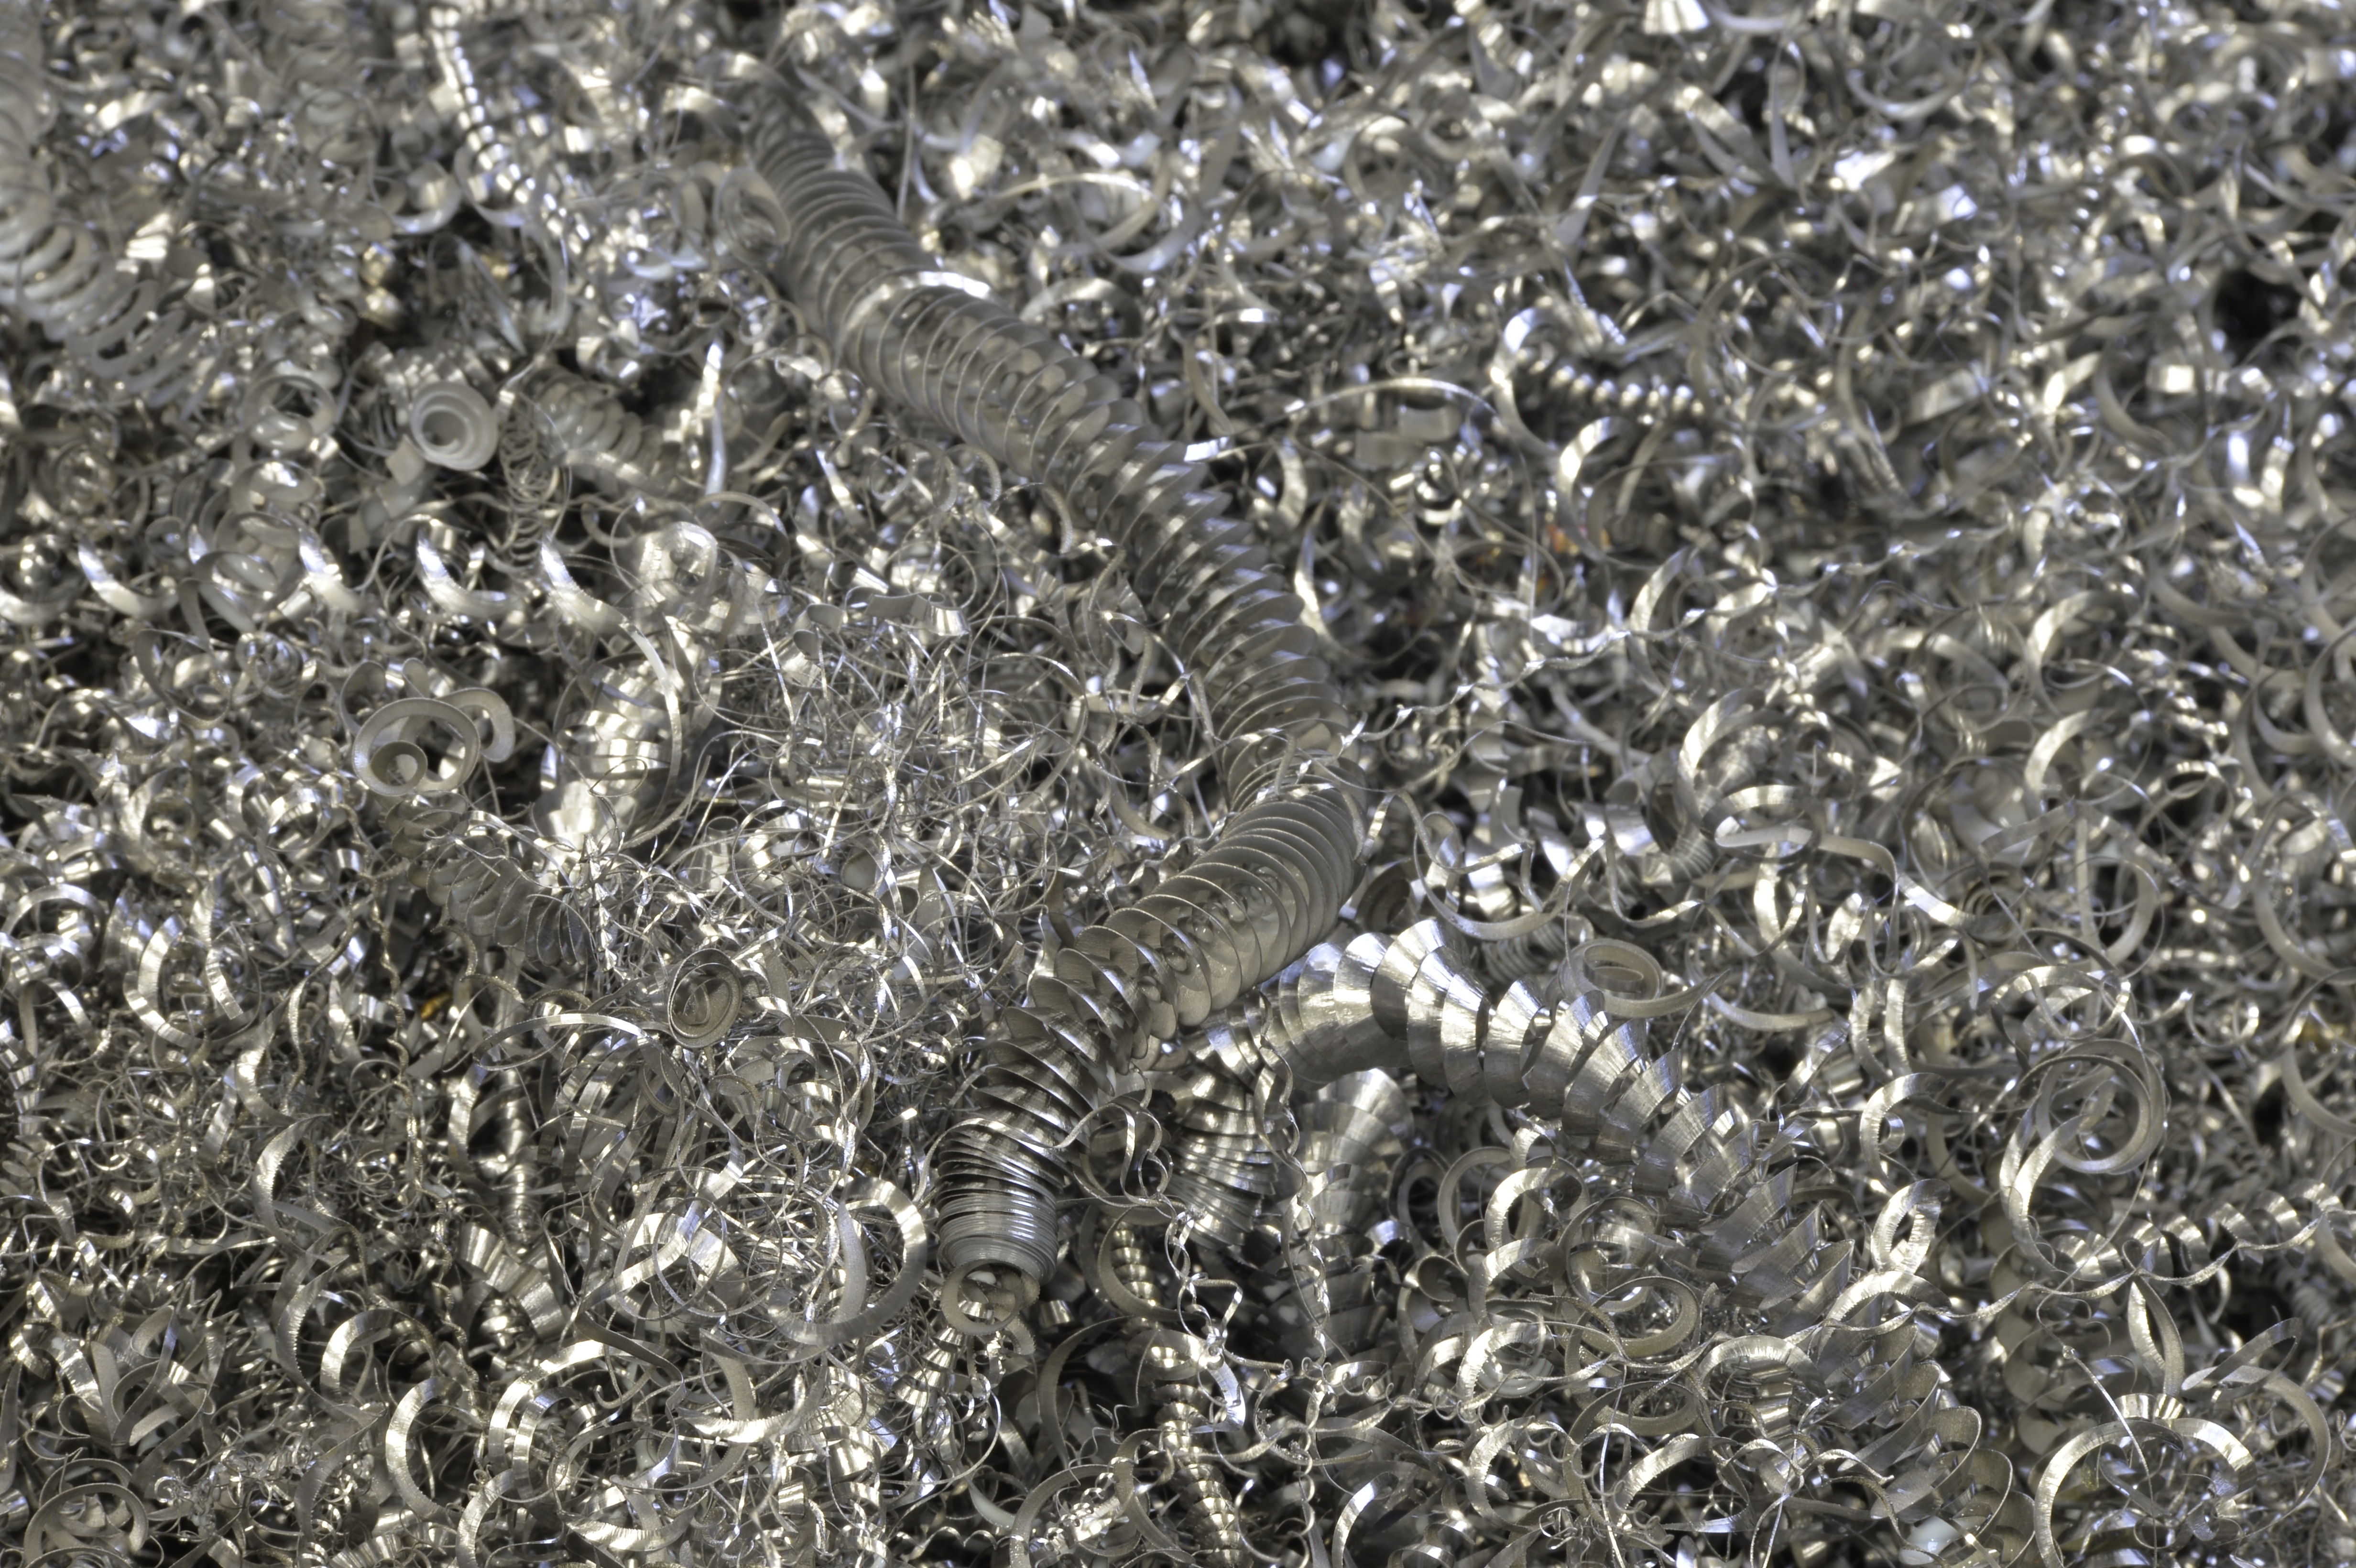
frost, steel, ice, pattern, metal, industry, material, waste, iron, chips, metal shavings, stahsp ne